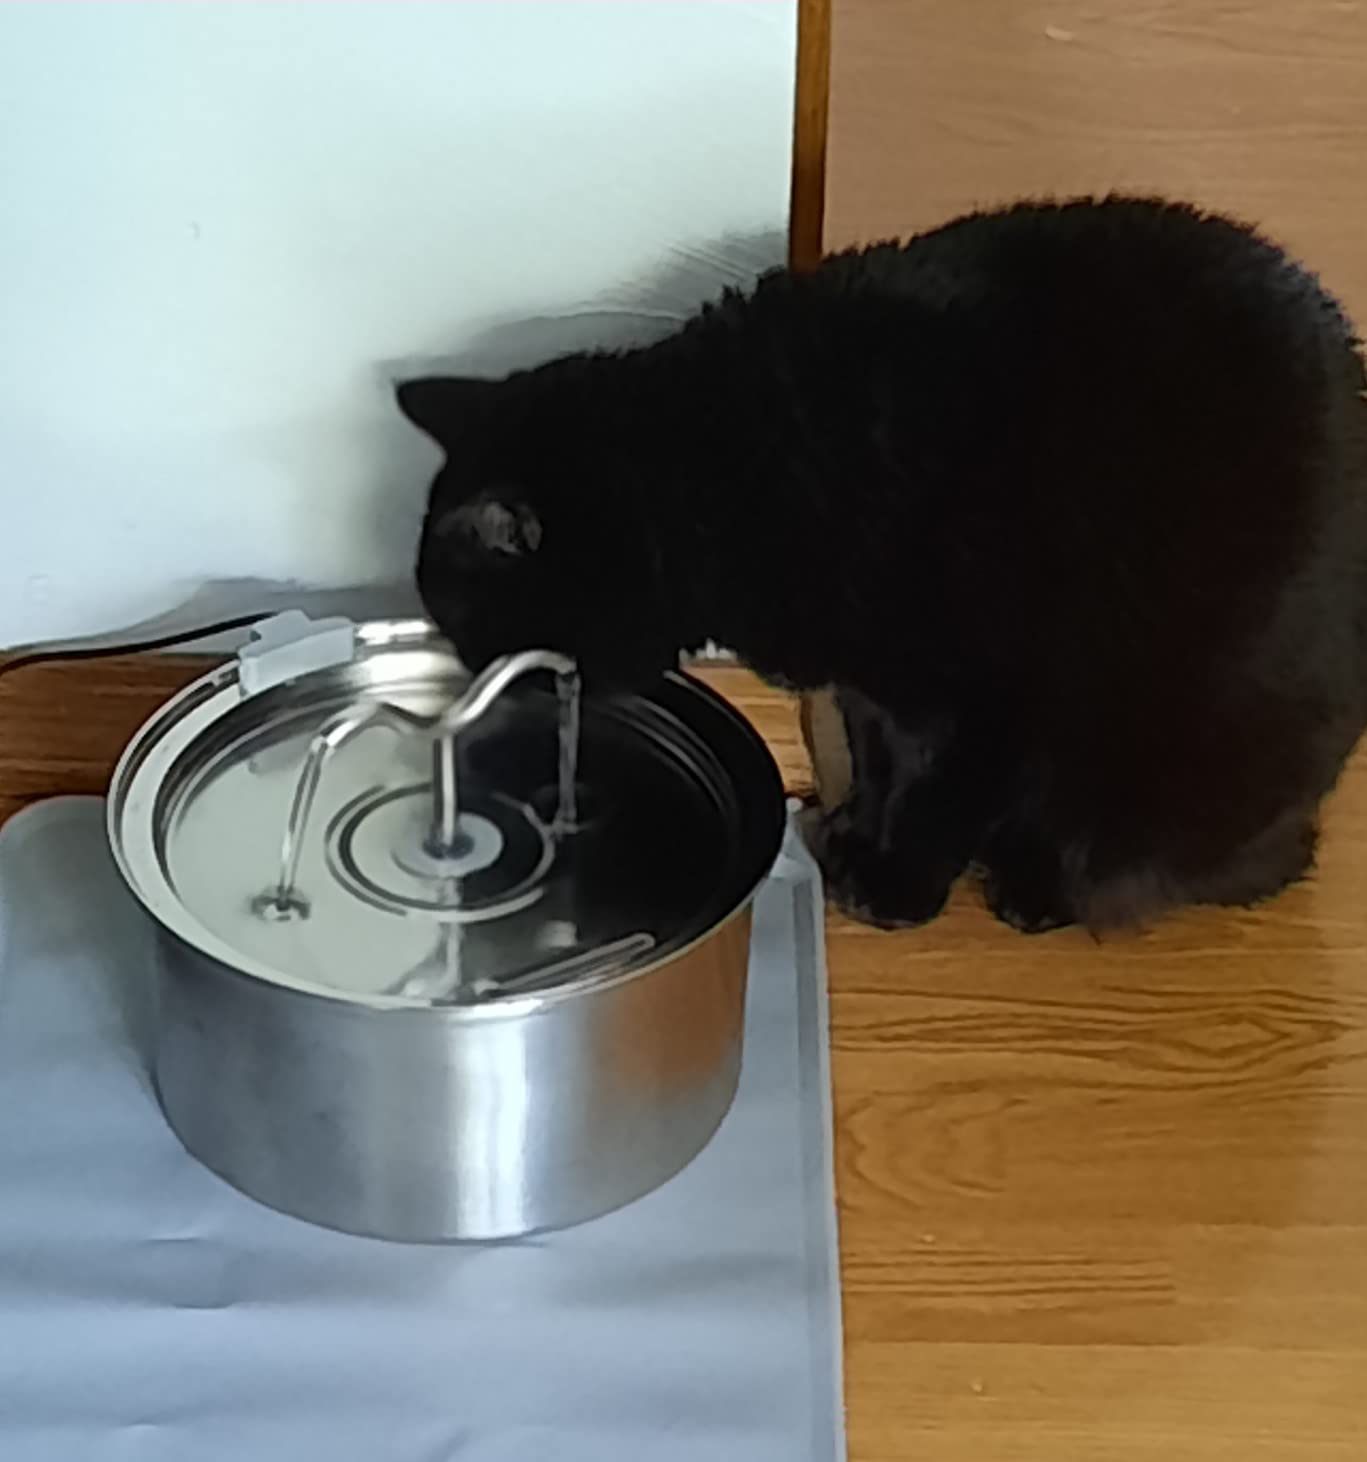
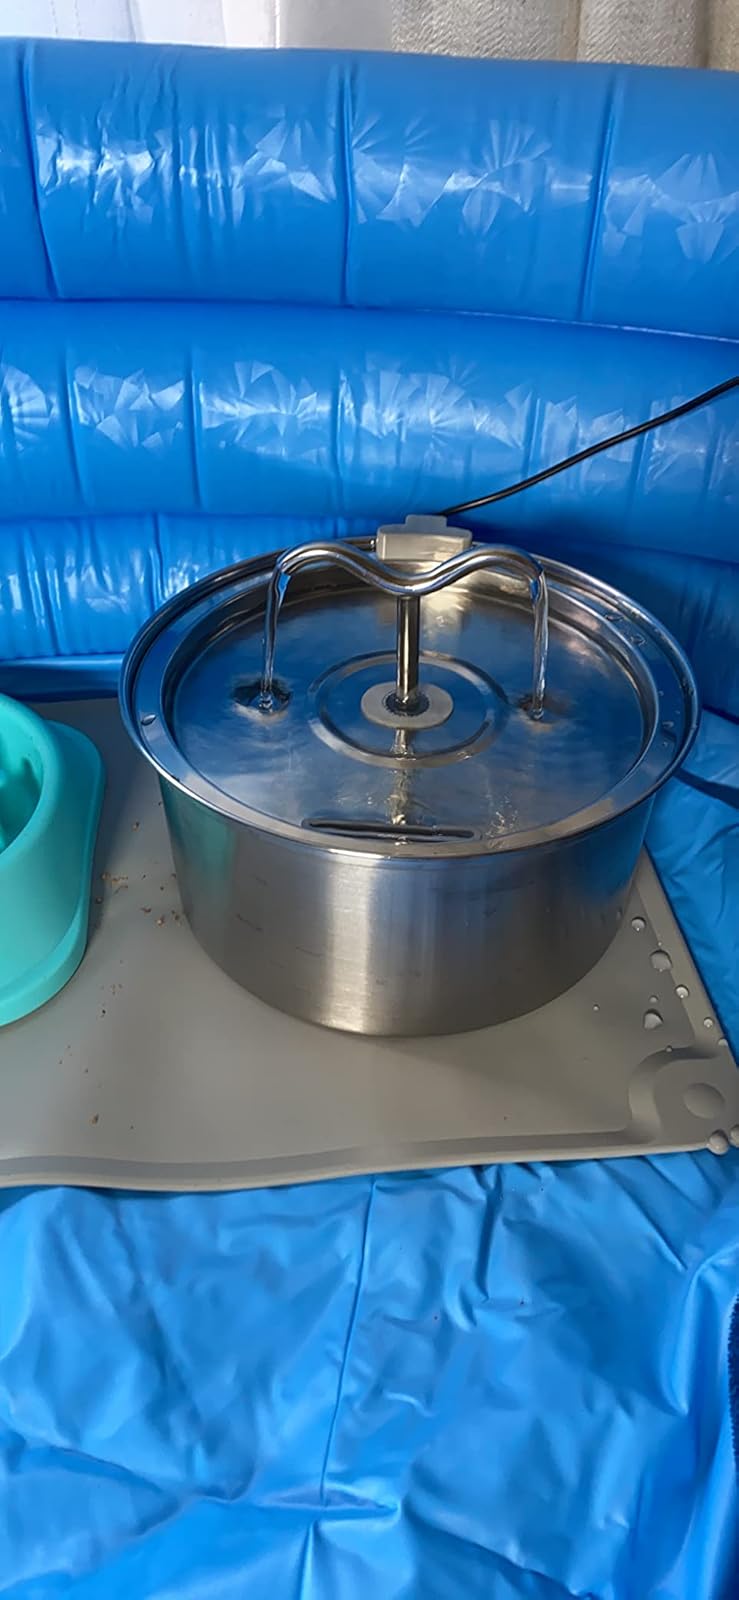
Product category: items_bowl
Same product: yes